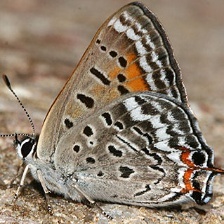
Species: COPPER TAIL